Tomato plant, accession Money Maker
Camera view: vertical (180 deg); turntable rotation: 120 degrees
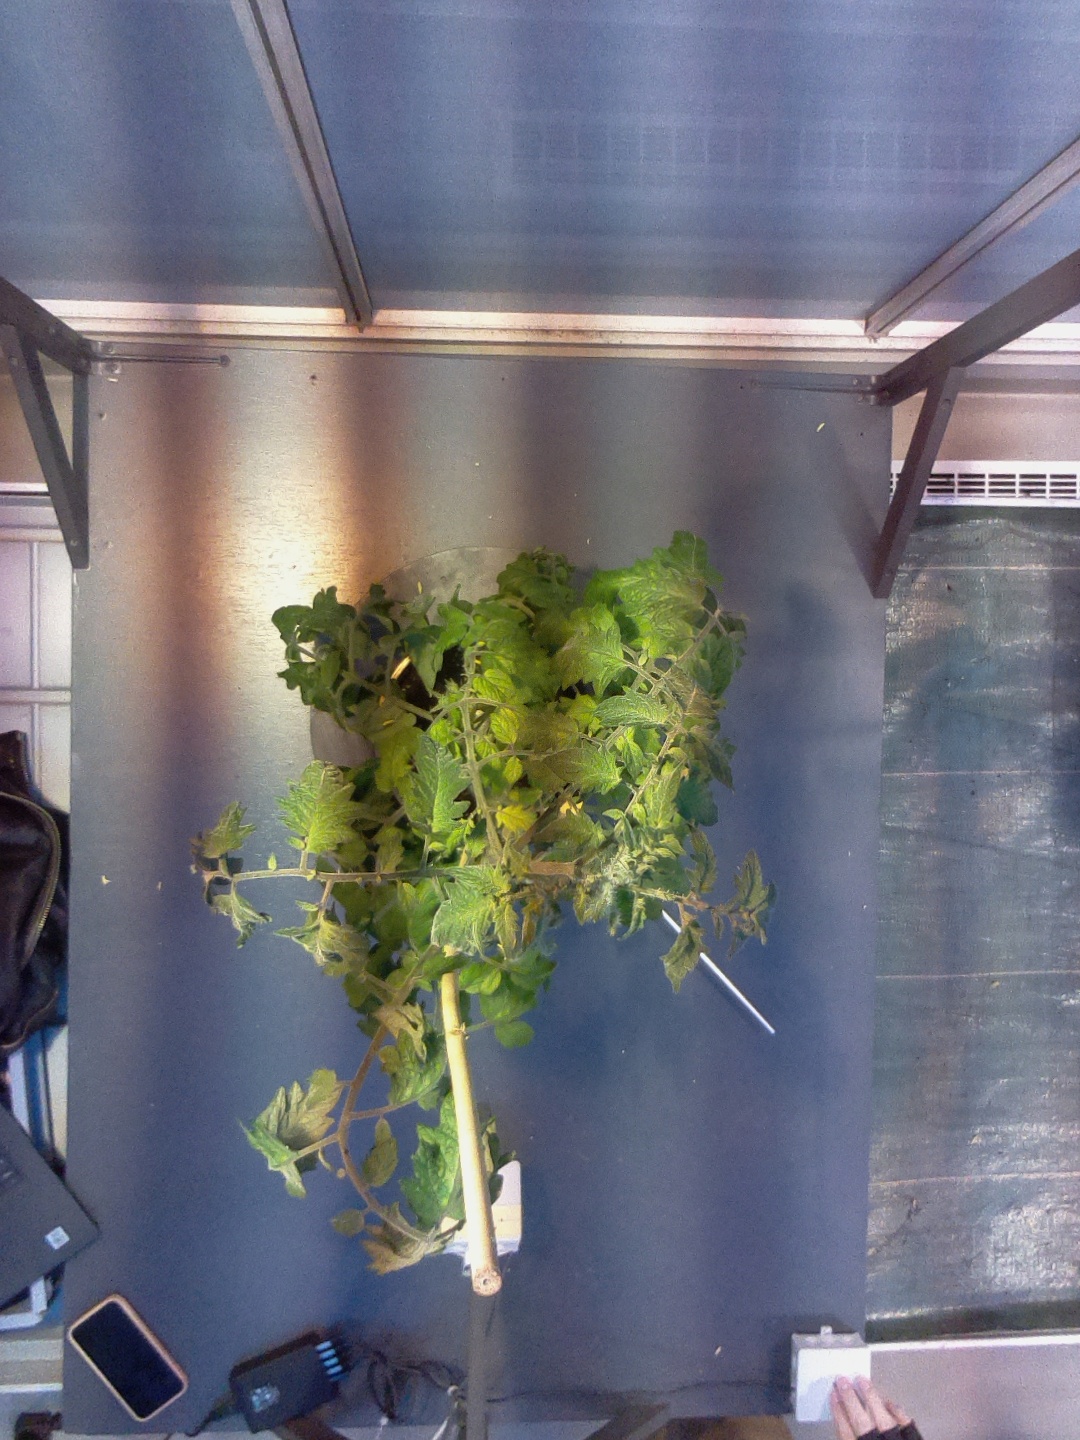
BBCH growth stage 67: Full flowering, 70%-80% of flowers open, more petals falling